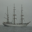
Label: ship